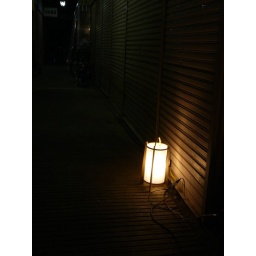
a fish market alley in the night